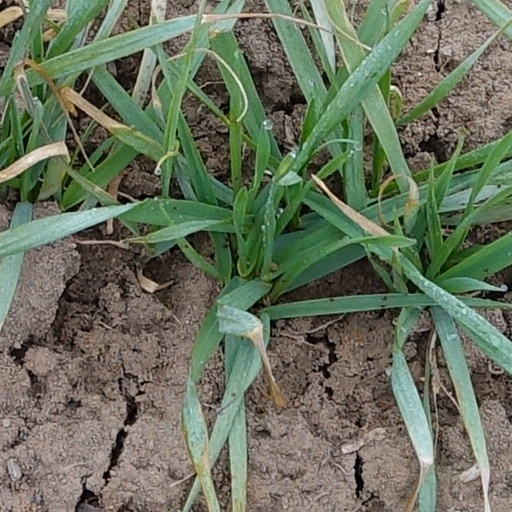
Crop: wheat